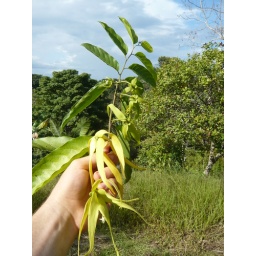
The bright yellow flower draping over my hand is the part that smells so good! Mmm!